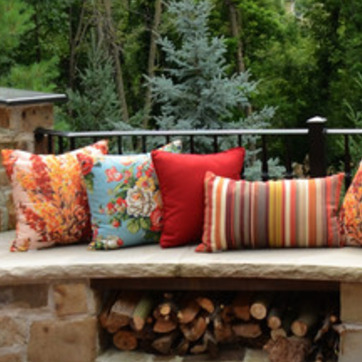
Material: fabric